Sigrun Berg

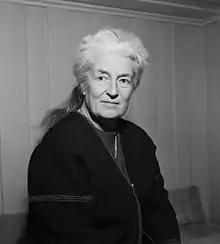

Sigrun Karoline Matina Berg (18 May 1901 – 18 May 1982) was a Norwegian weaver and textile designer.